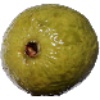
Label: guava